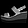
Label: Sandal